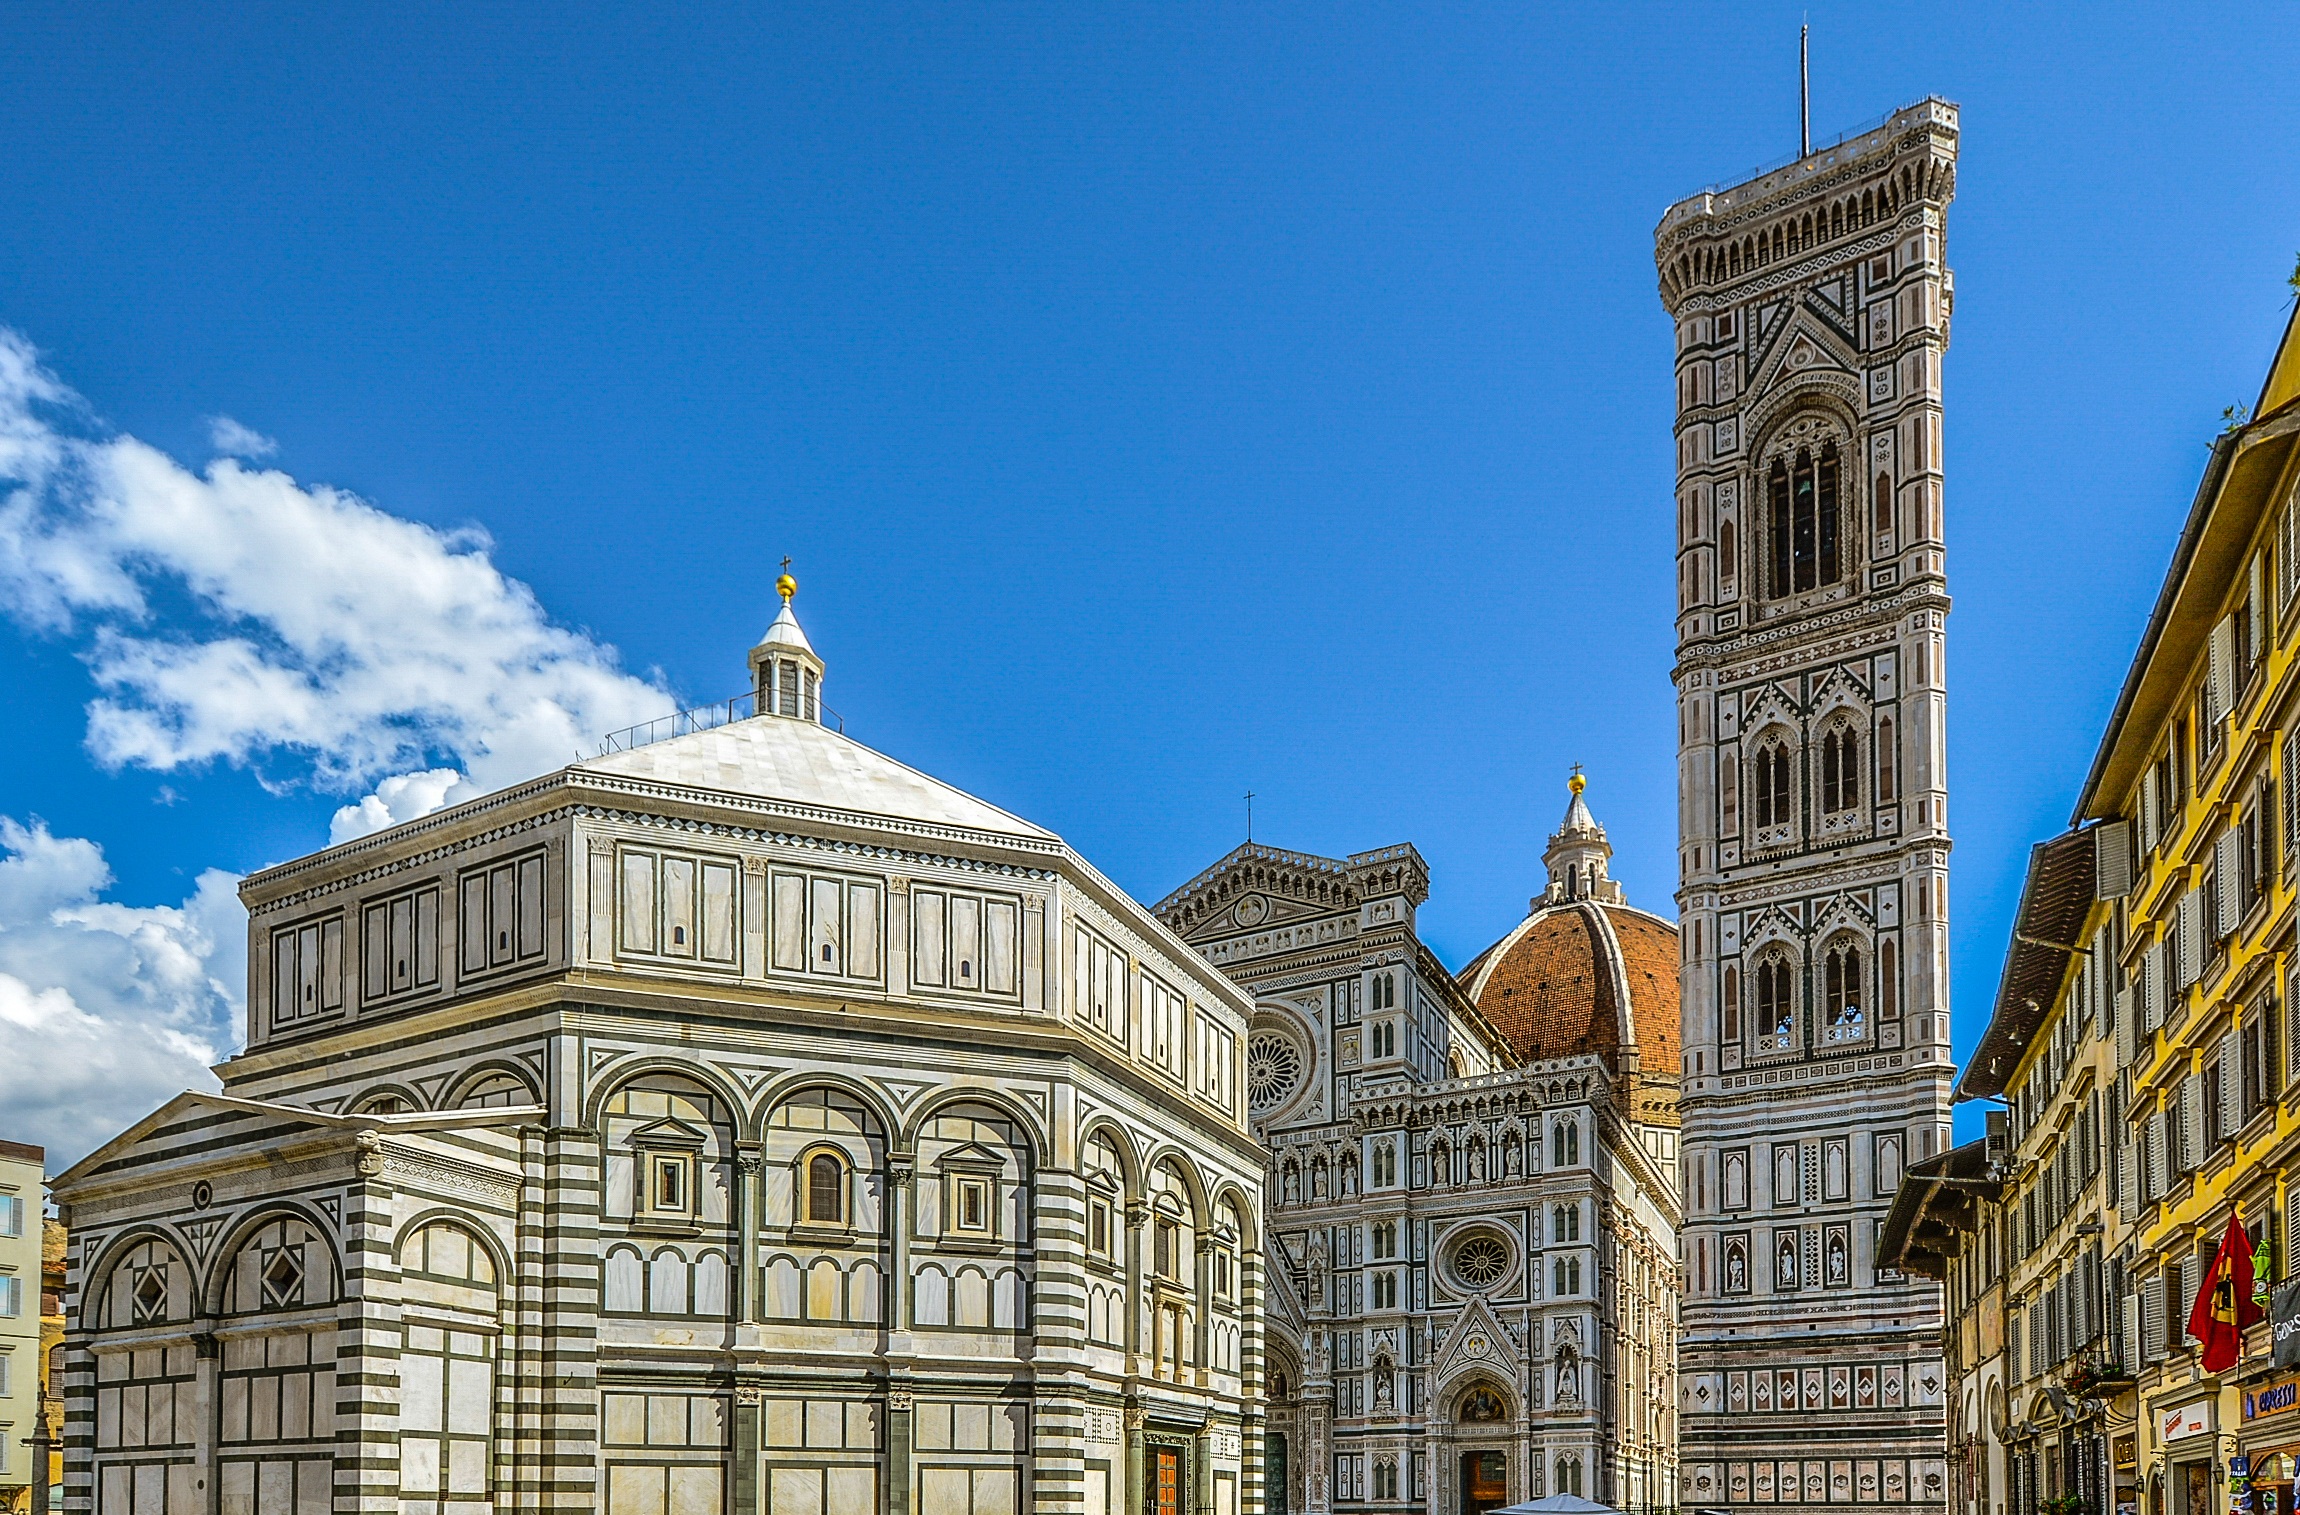
sky, building, palace, city, daytime, tower, plaza, landmark, italy, facade, church, cathedral, place of worship, bell tower, baptistery, medieval architecture, spire, steeple, town square, renaissance, piazza, tourist attraction, basilica, dome, florence, duomo, italian, metropolis, firenze, baptistry, gothic architecture, classical architecture, historic site, listed building, metropolitan area, byzantine architecture